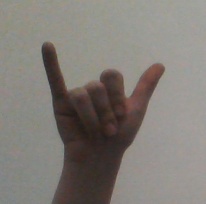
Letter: ya